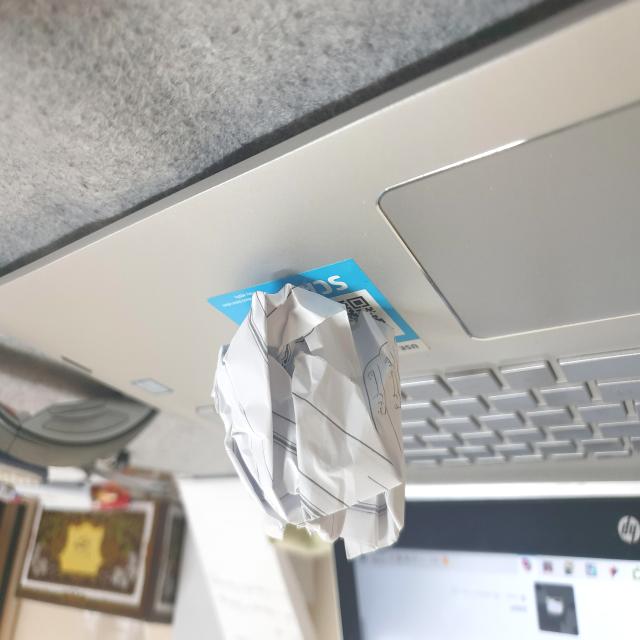
Label: tissues